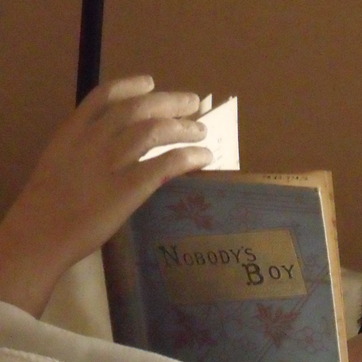
Material: paper